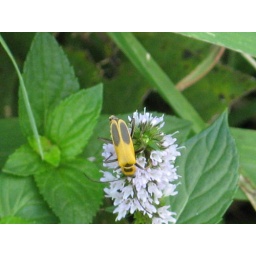
yellow bug in flower